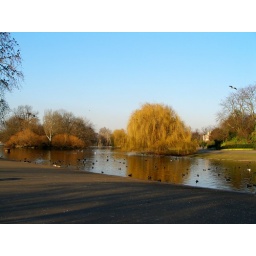
They started off beneath the knowledge tree then they chopped it down to make white picket fences